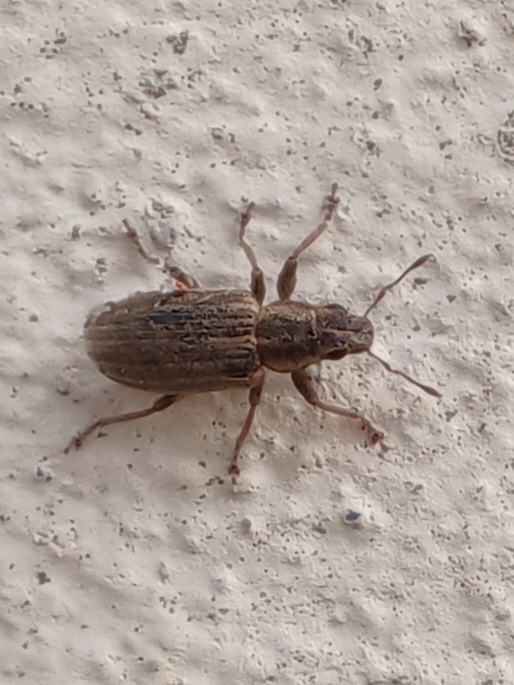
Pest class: pea_leaf_weevil